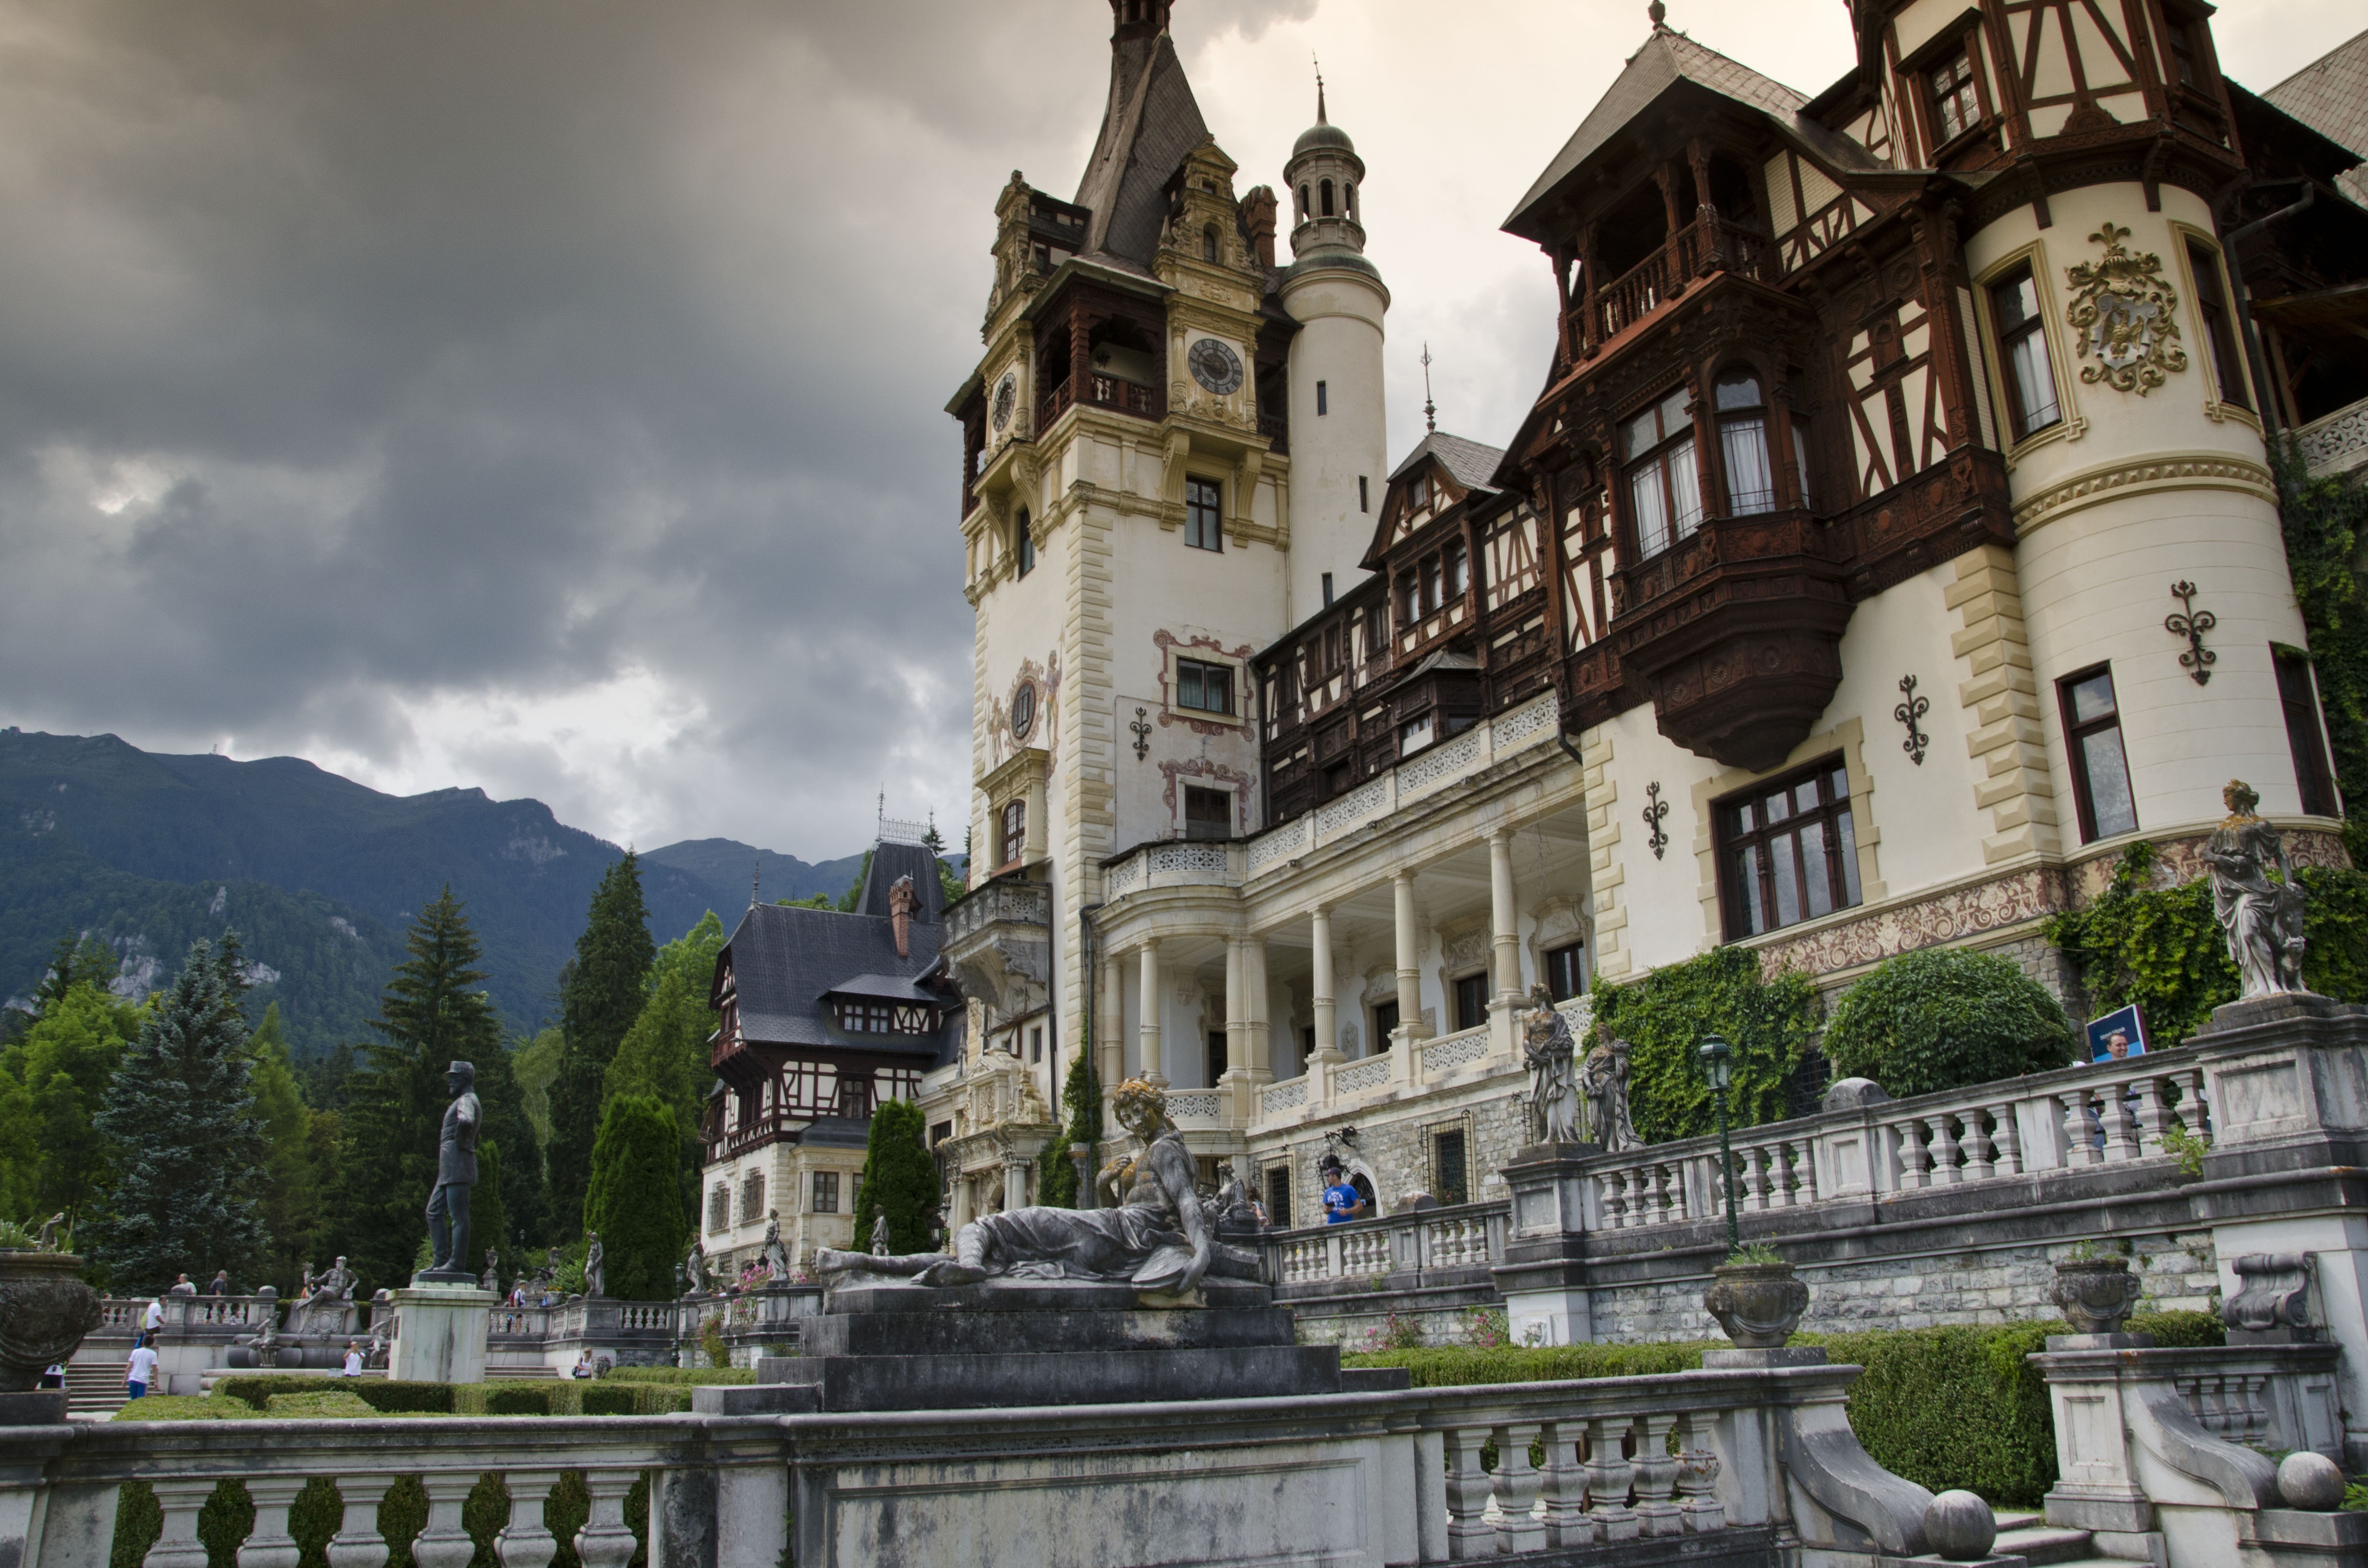
mansion, town, building, chateau, palace, monument, cityscape, landmark, cathedral, tourism, king, mountains, monastery, estate, romania, transylvania, sinaia, tours, karpaty, peles castle, causescu